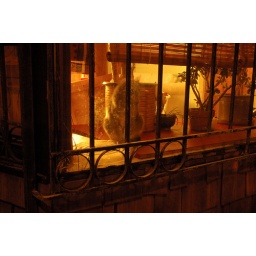
cat in the window